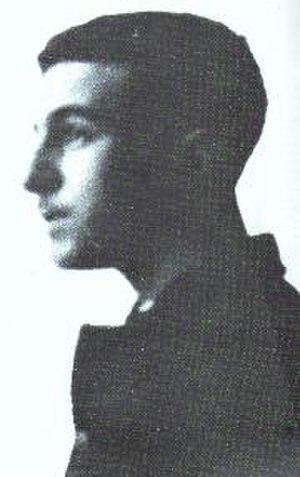
Fernando António Nogueira Pessoa est un écrivain, critique, polémiste et poète portugais trilingue. Né le 13 juin 1888 à Lisbonne, ville où il meurt des suites de son alcoolisme le 30 novembre 1935, il a vécu une partie de son enfance à Durban en Afrique du Sud.